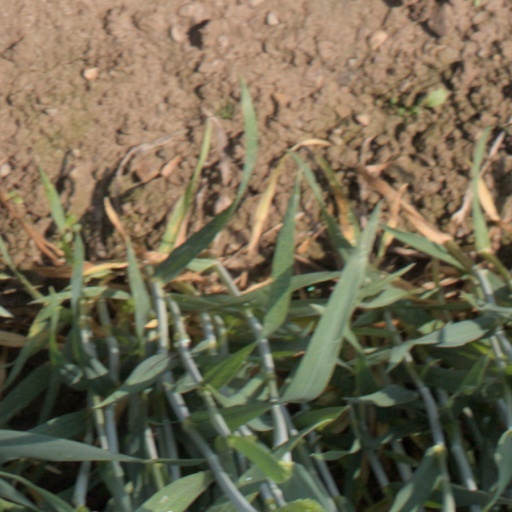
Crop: wheat